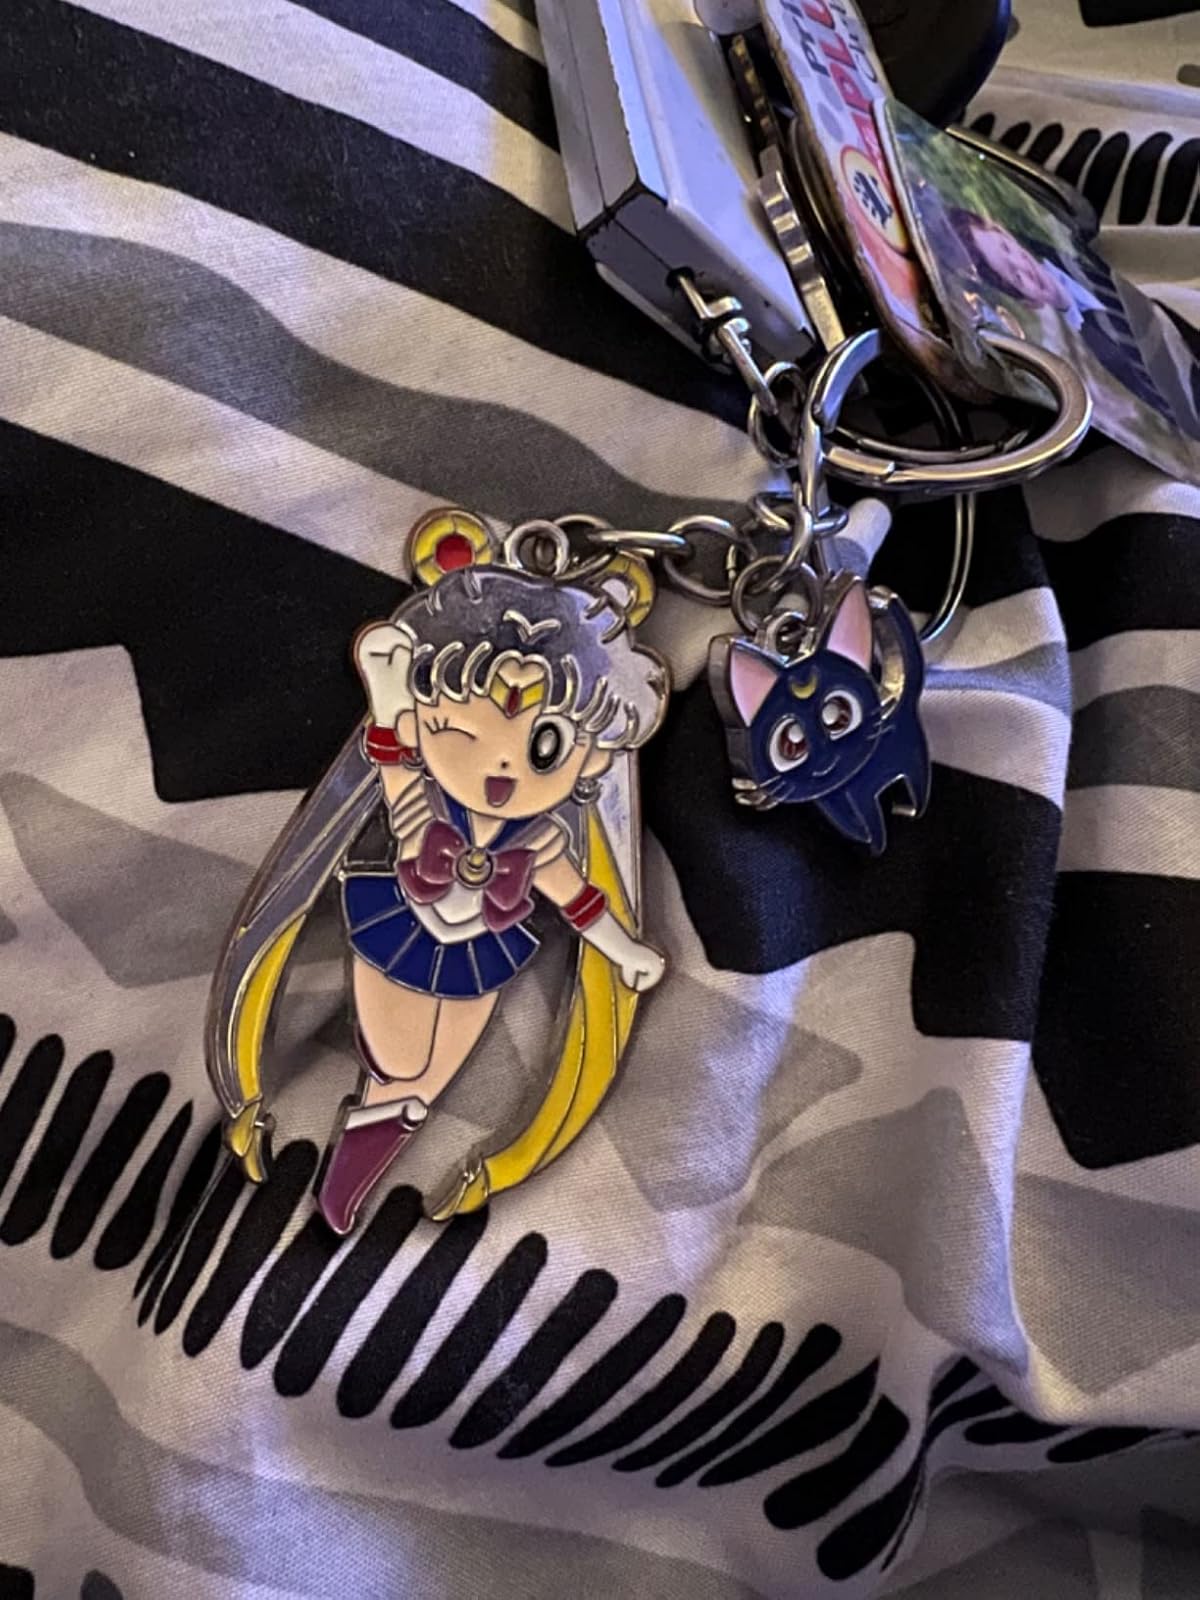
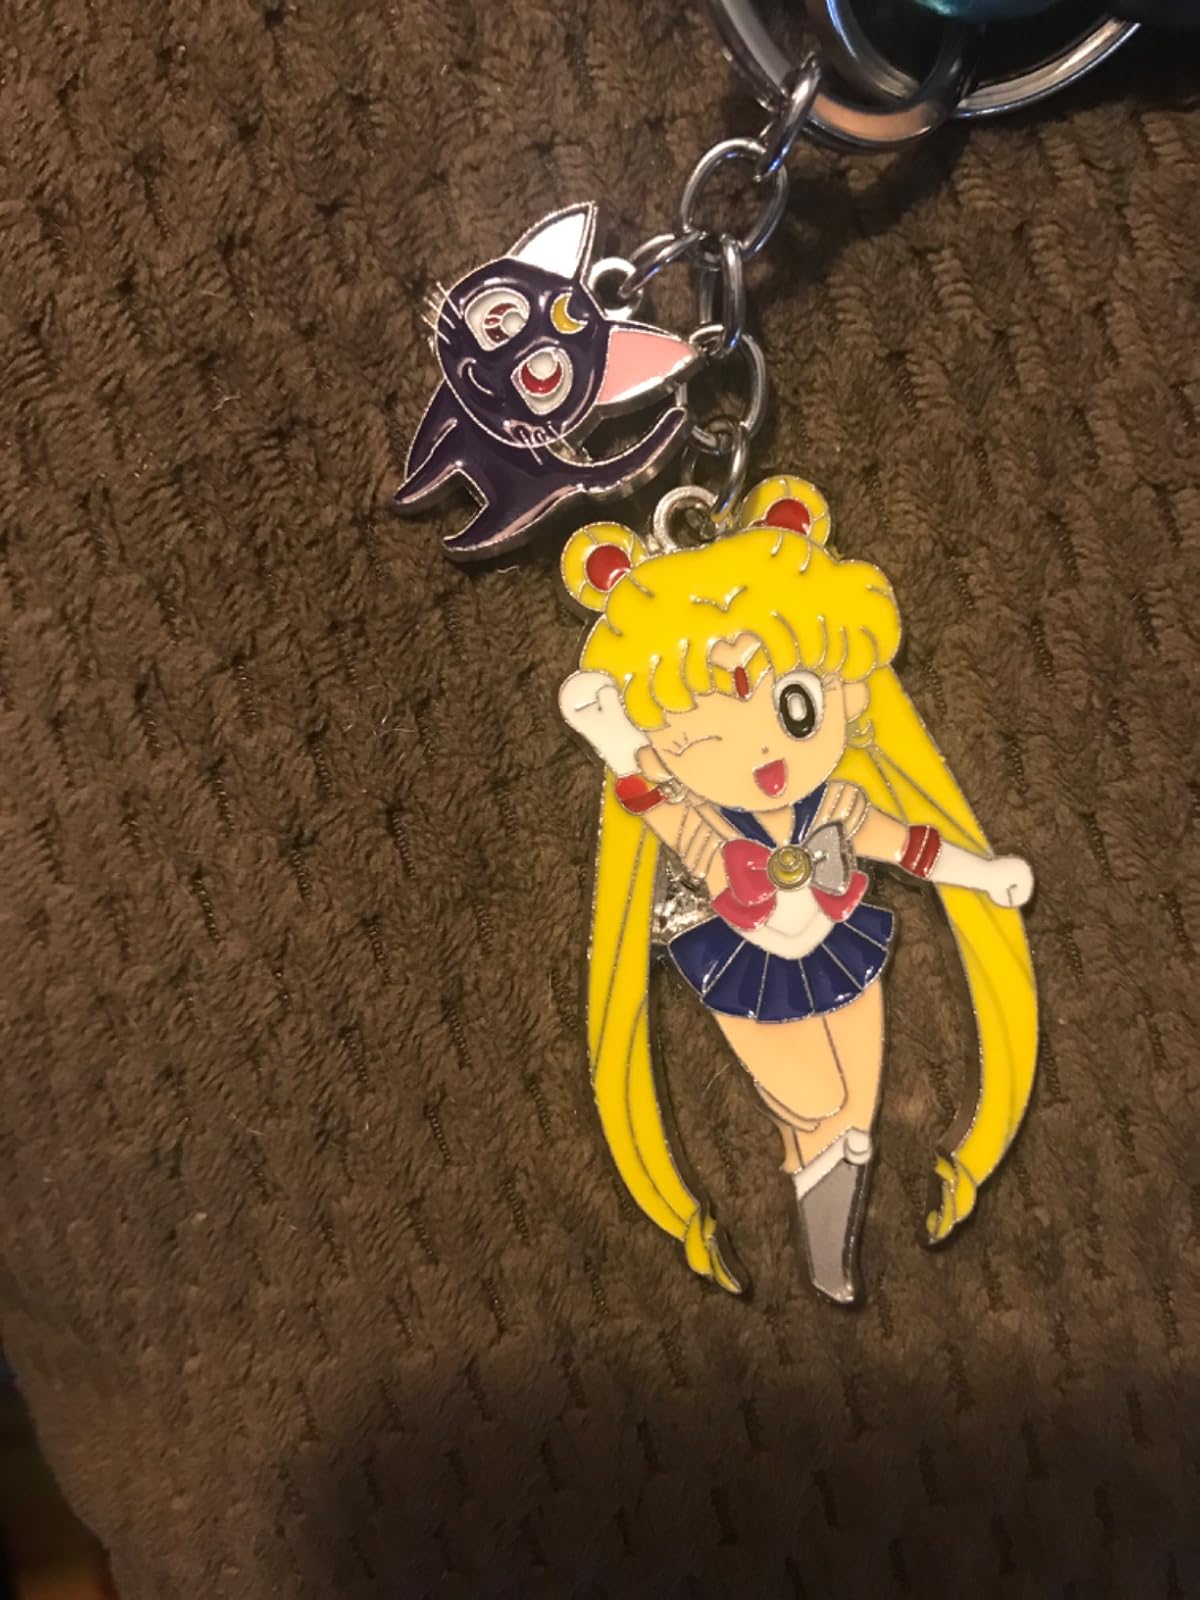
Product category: accessories_keychain
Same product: yes